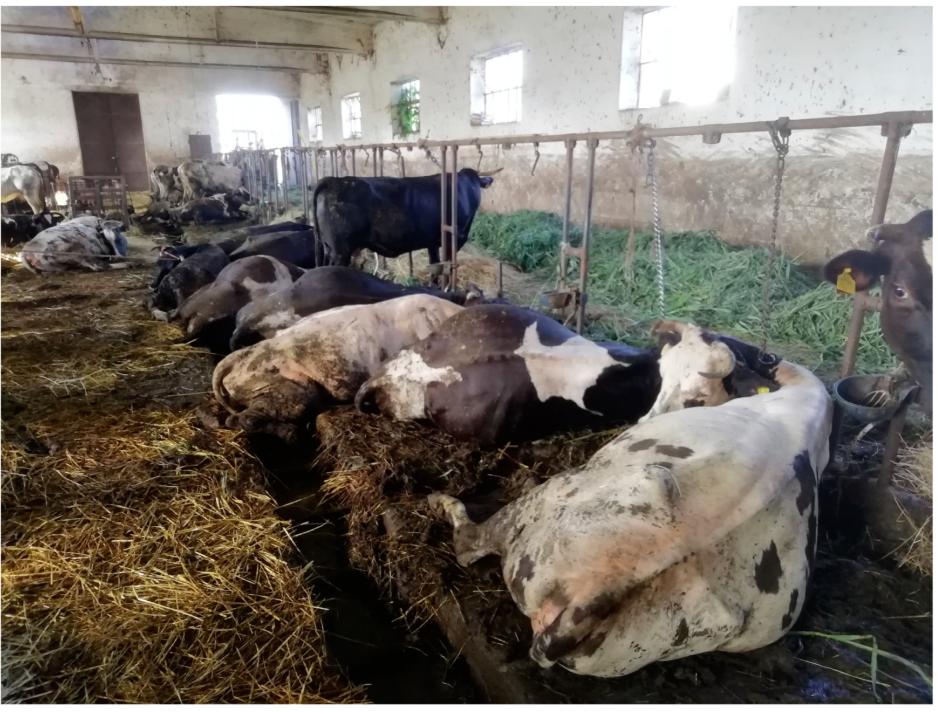
Kwenye zizi, ng'ombe wengi wakiwa wa madoa meupe na meusi. Wengine wamelala huku wengine wakiwa wamesimama. Ukuta wenye madirisha makubwa uliopakwa rangi nyeupe.